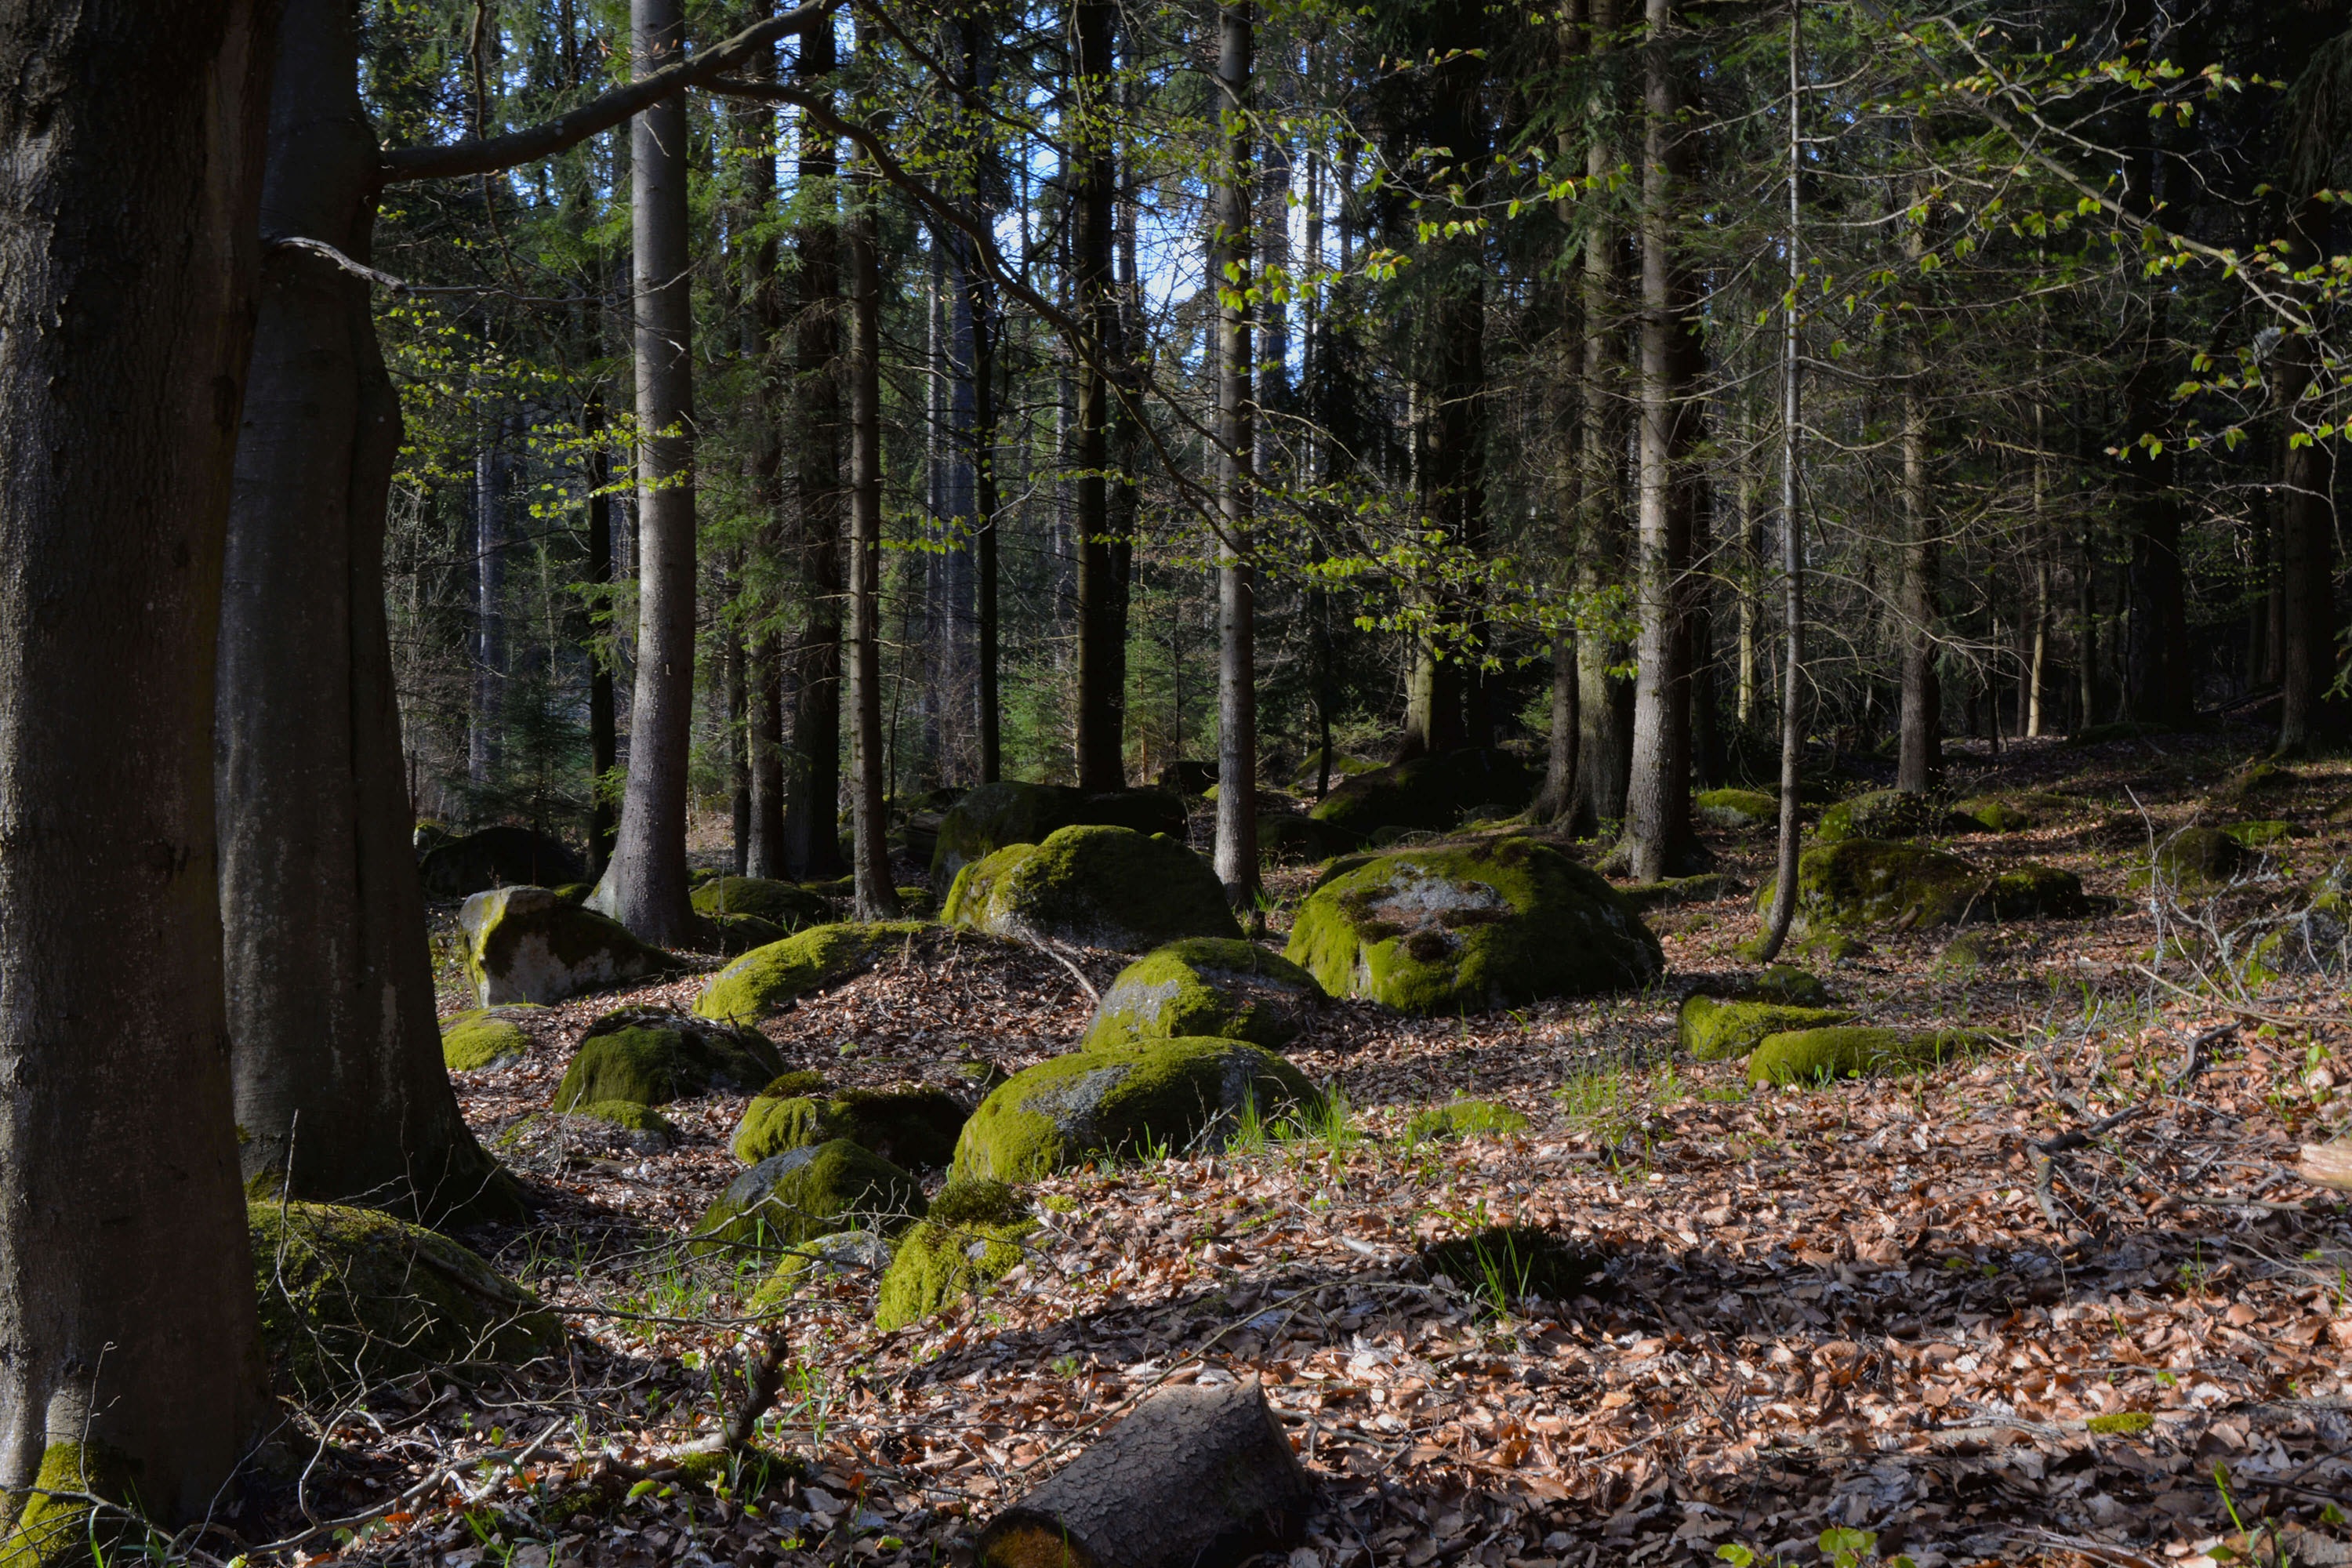
landscape, tree, nature, forest, outdoor, wilderness, plant, trail, leaf, stone, stream, autumn, rainforest, deciduous, wetland, woodland, habitat, ecosystem, biome, old growth forest, natural environment, geographical feature, woody plant, temperate broadleaf and mixed forest, temperate coniferous forest